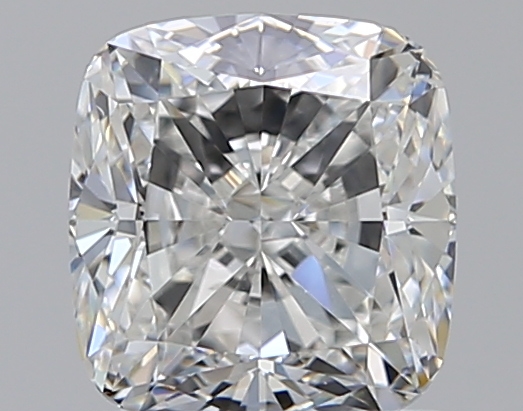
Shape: cushion
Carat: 1.02
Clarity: VS2
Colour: G
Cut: EX
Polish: VG
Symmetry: EX
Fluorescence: N
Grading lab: GIA
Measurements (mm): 5.79 x 5.43 x 3.68